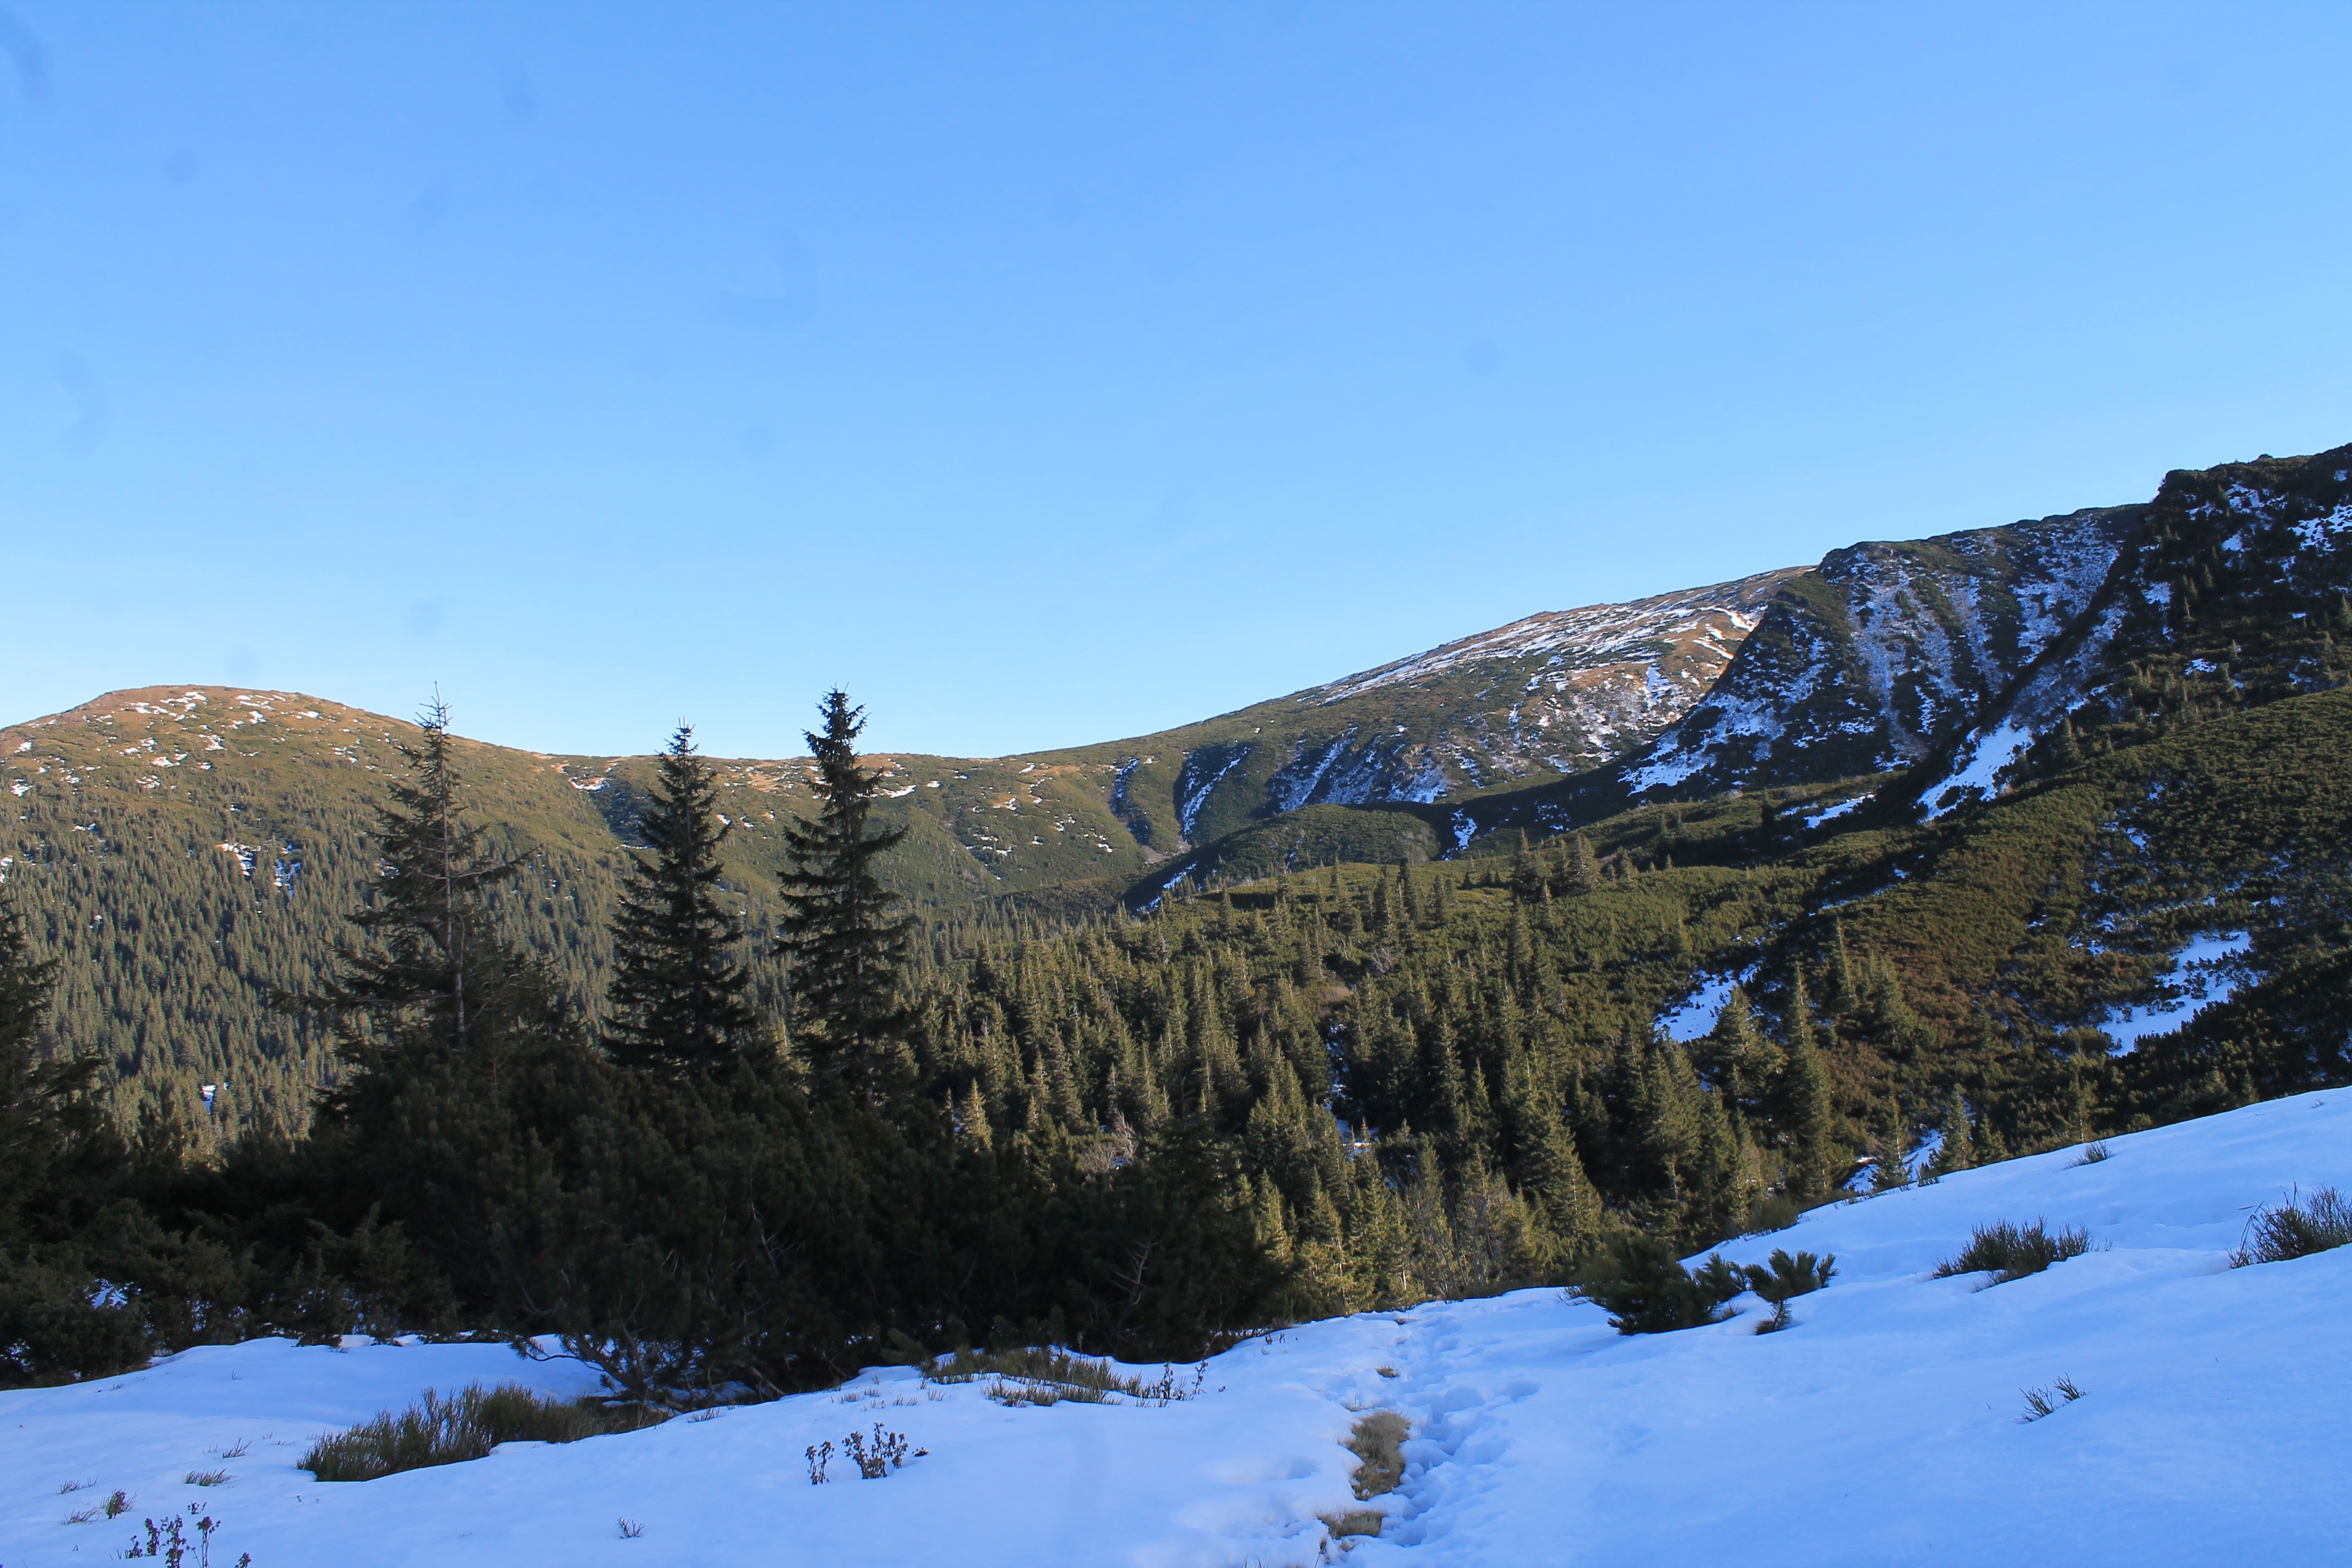
landscape, tree, nature, forest, wilderness, mountain, snow, winter, mountain range, weather, season, ridge, mountains, alps, plateau, ukraine, slopes, the carpathians, mezhyhirya, mountainous landforms